Shangri Lhagyal

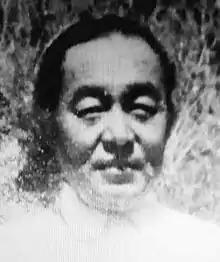
Shangri Lhagyal (1921-1984), a commander of Chushi Gangdrug

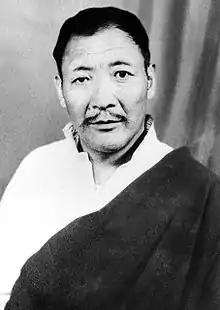
Gompo Tashi Andrugtsang, founder of Chushi Gangdrug

Chamdowa Tsawabomei Shangri Lhagyal (1921–1984) (also known as Chamdowa Shangri Lhagyal or Shangri Lhagyal) was a Tibetan resistance fighter against Chinese occupying forces in 1958–59. He was one of the commanders of the Chushi Gangdruk guerrillas, and fled to India in April 1959 shortly after the arrival there of the 14th Dalai Lama.